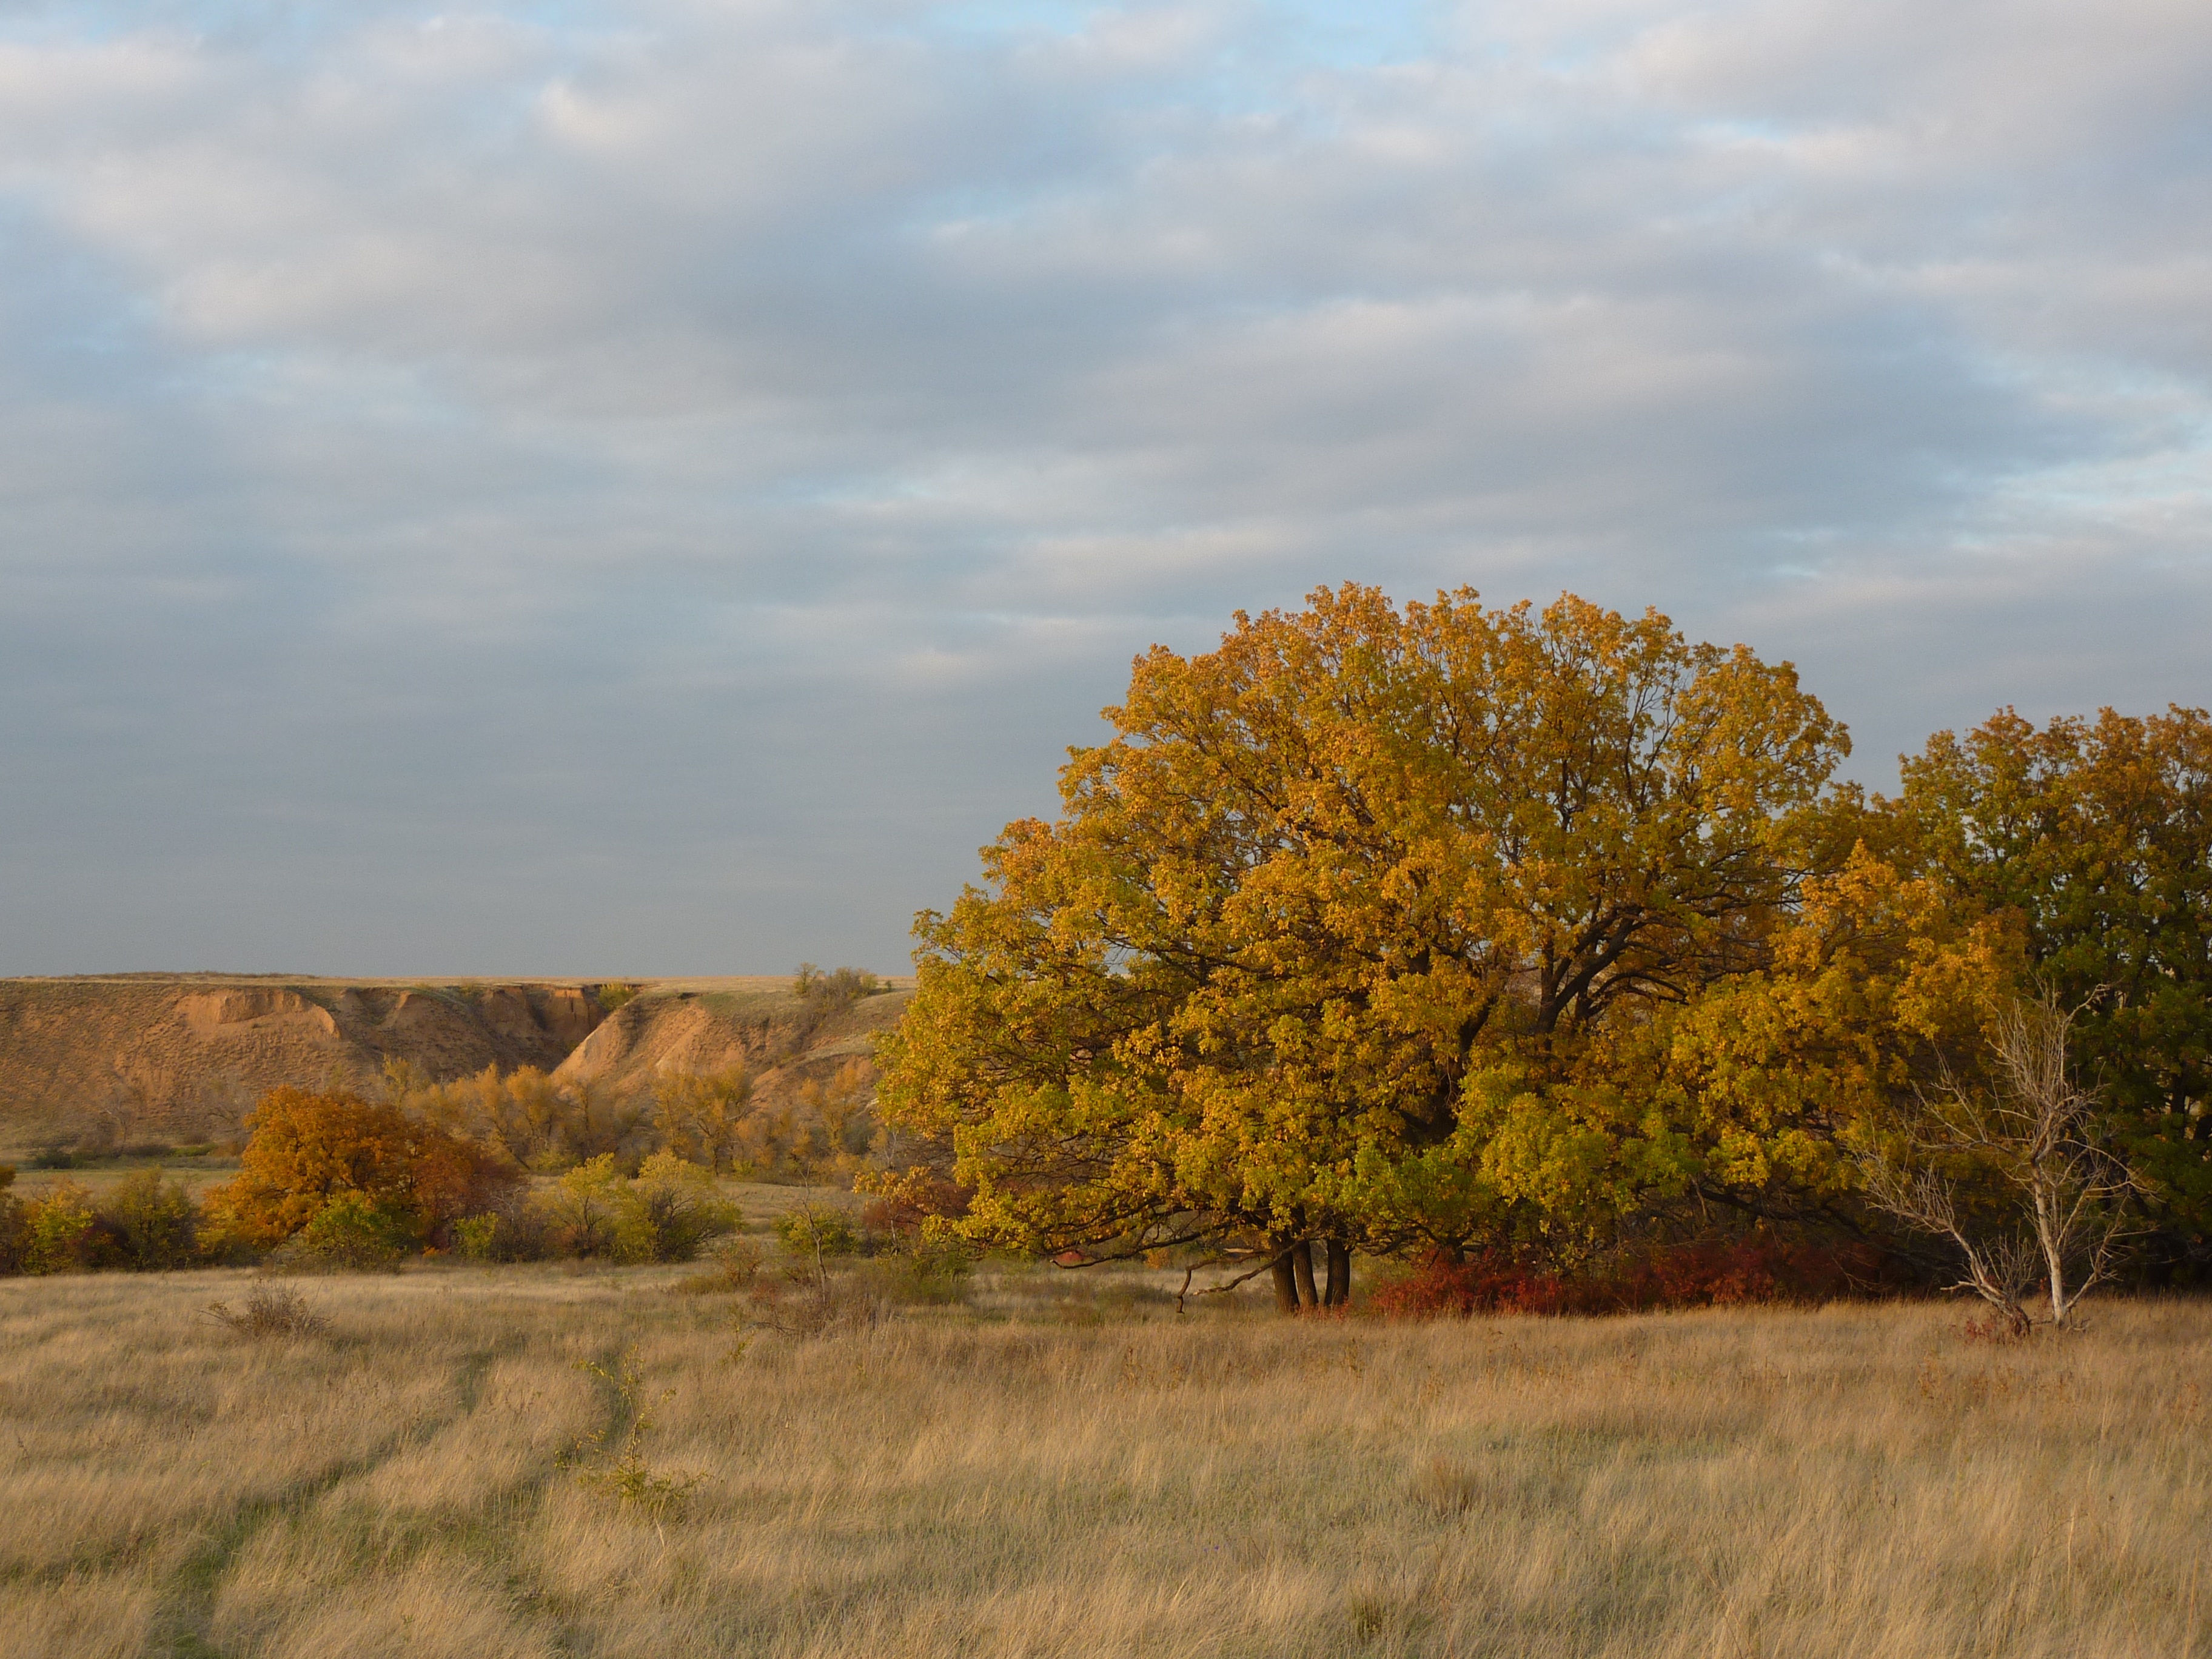
landscape, tree, nature, grass, cloud, plant, sky, track, field, meadow, prairie, sunlight, morning, leaf, hill, evening, autumn, season, savanna, plain, grassland, oak, redhead, ecosystem, irina, steppe, rural area, natural environment, grass family, woody plant, volgograd oblast